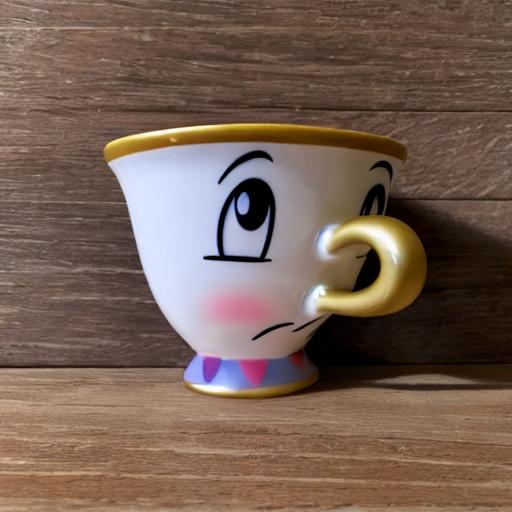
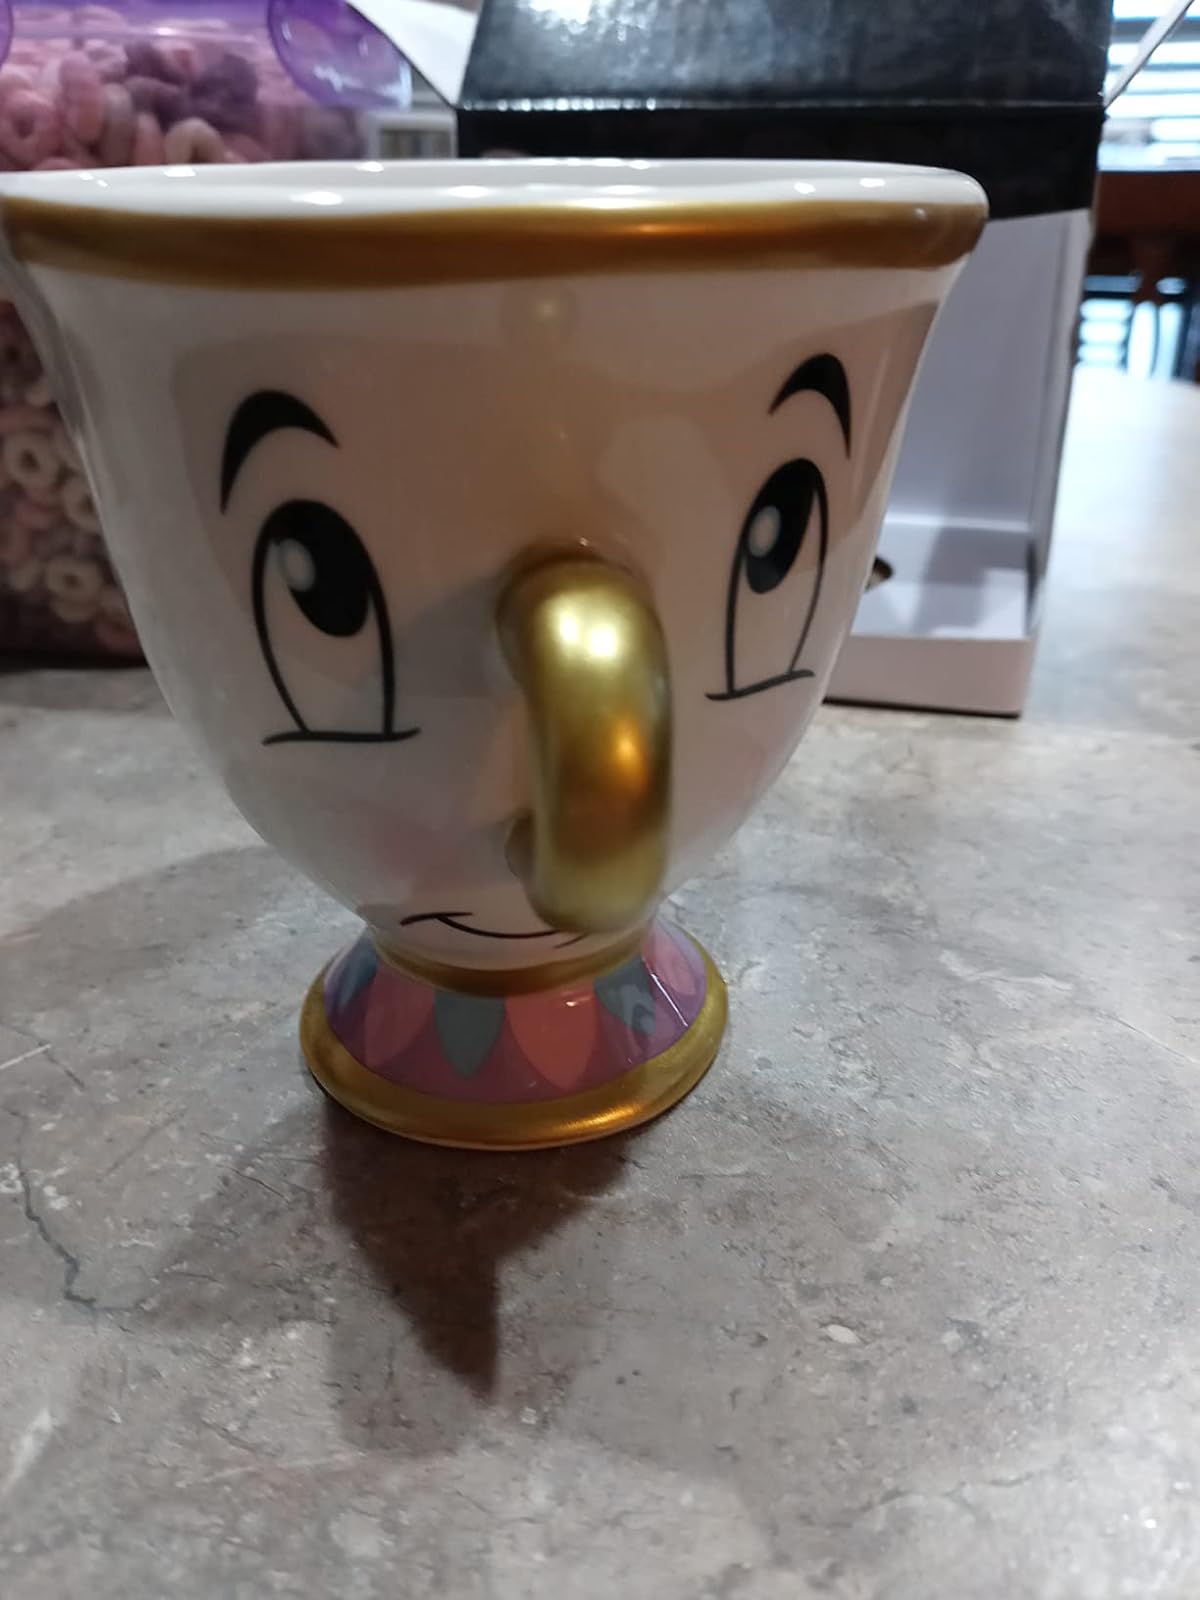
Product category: items_mug
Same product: no